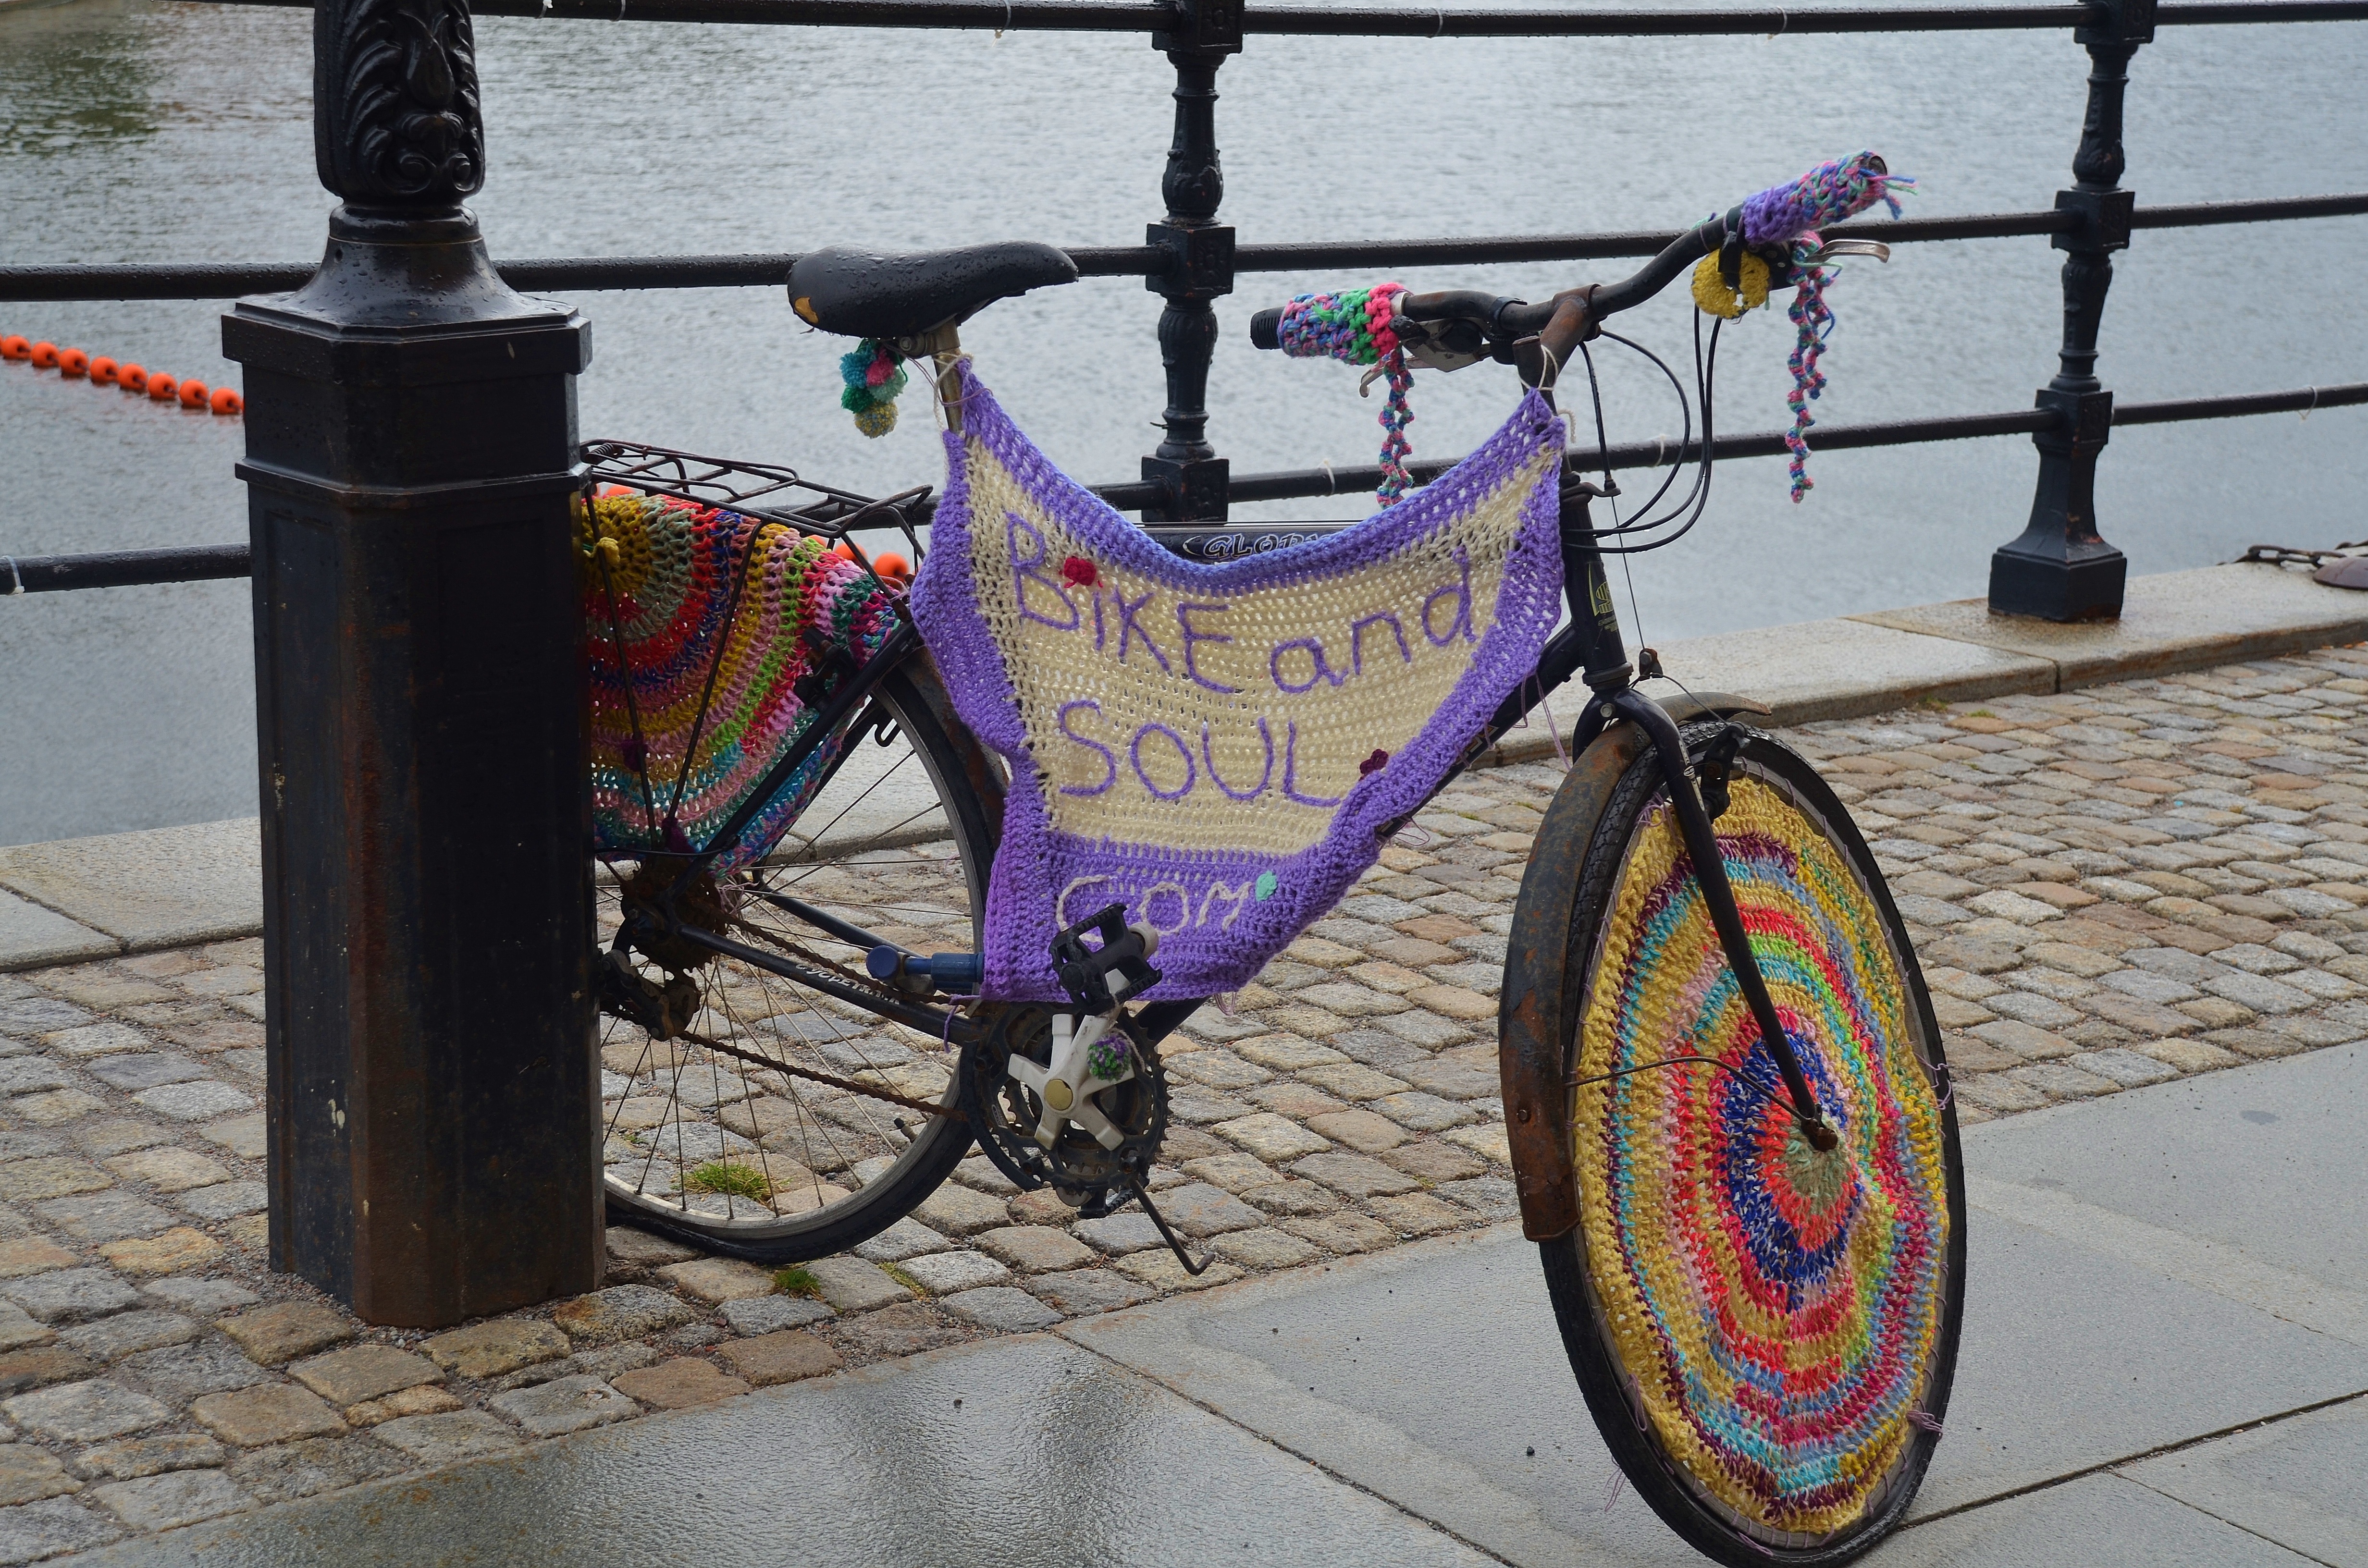
road, wheel, old, bicycle, bike, transport, vehicle, speed, cycle, sports equipment, bicycle frame, land vehicle, cyclo cross bicycle, cyclo cross, bicycle racing, bmx bike, road bicycle, racing bicycle